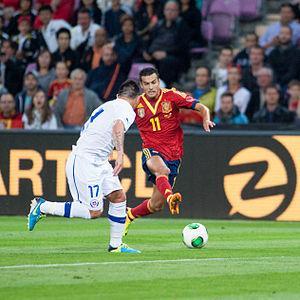
Espagne - Chili, 10 septembre 2013.